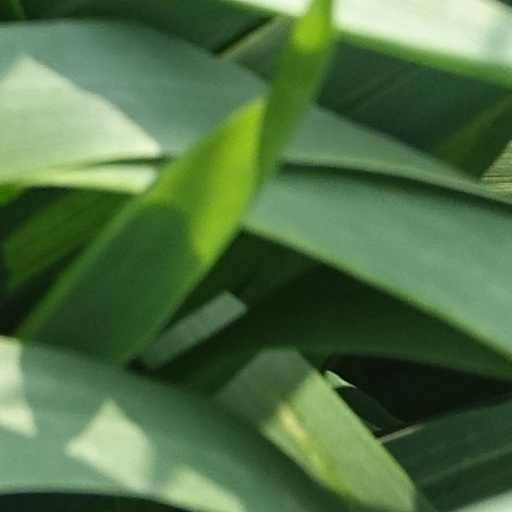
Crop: wheat